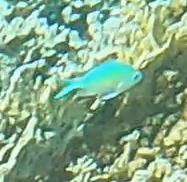
Chromis viridis (Blue-green Chromis)